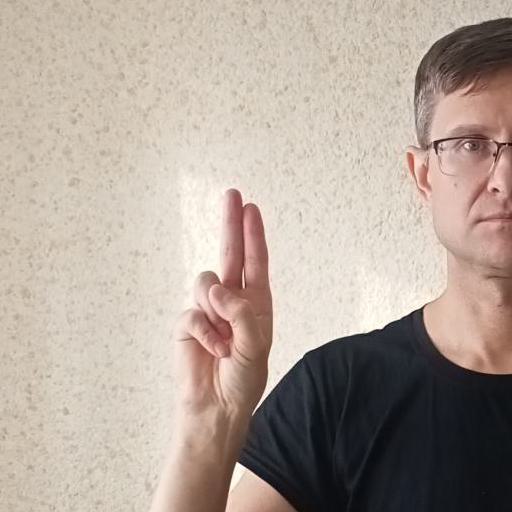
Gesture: two_up